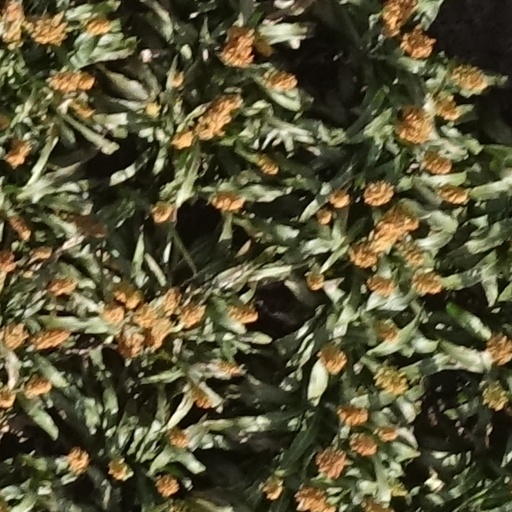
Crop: sorghum